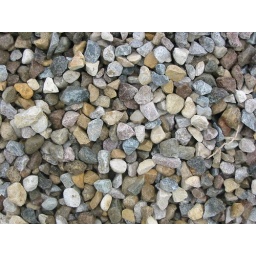
river rock for the planter beds around the house just showed up